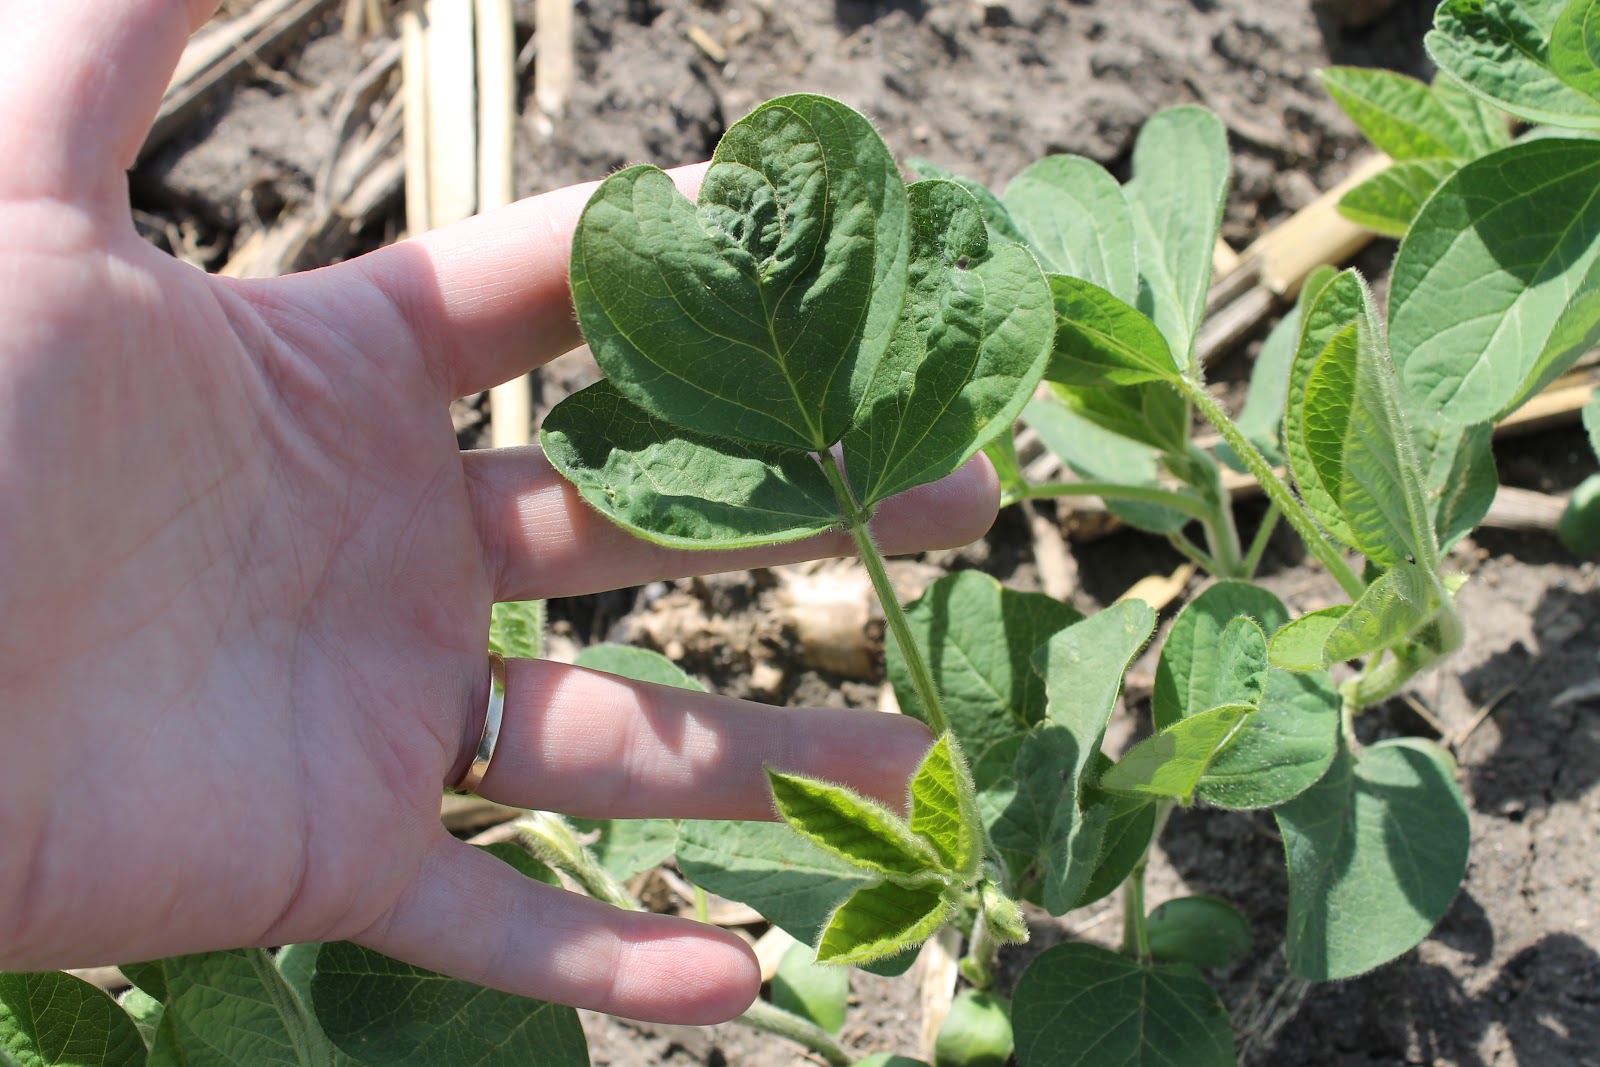
Labels: Soyabean leaf